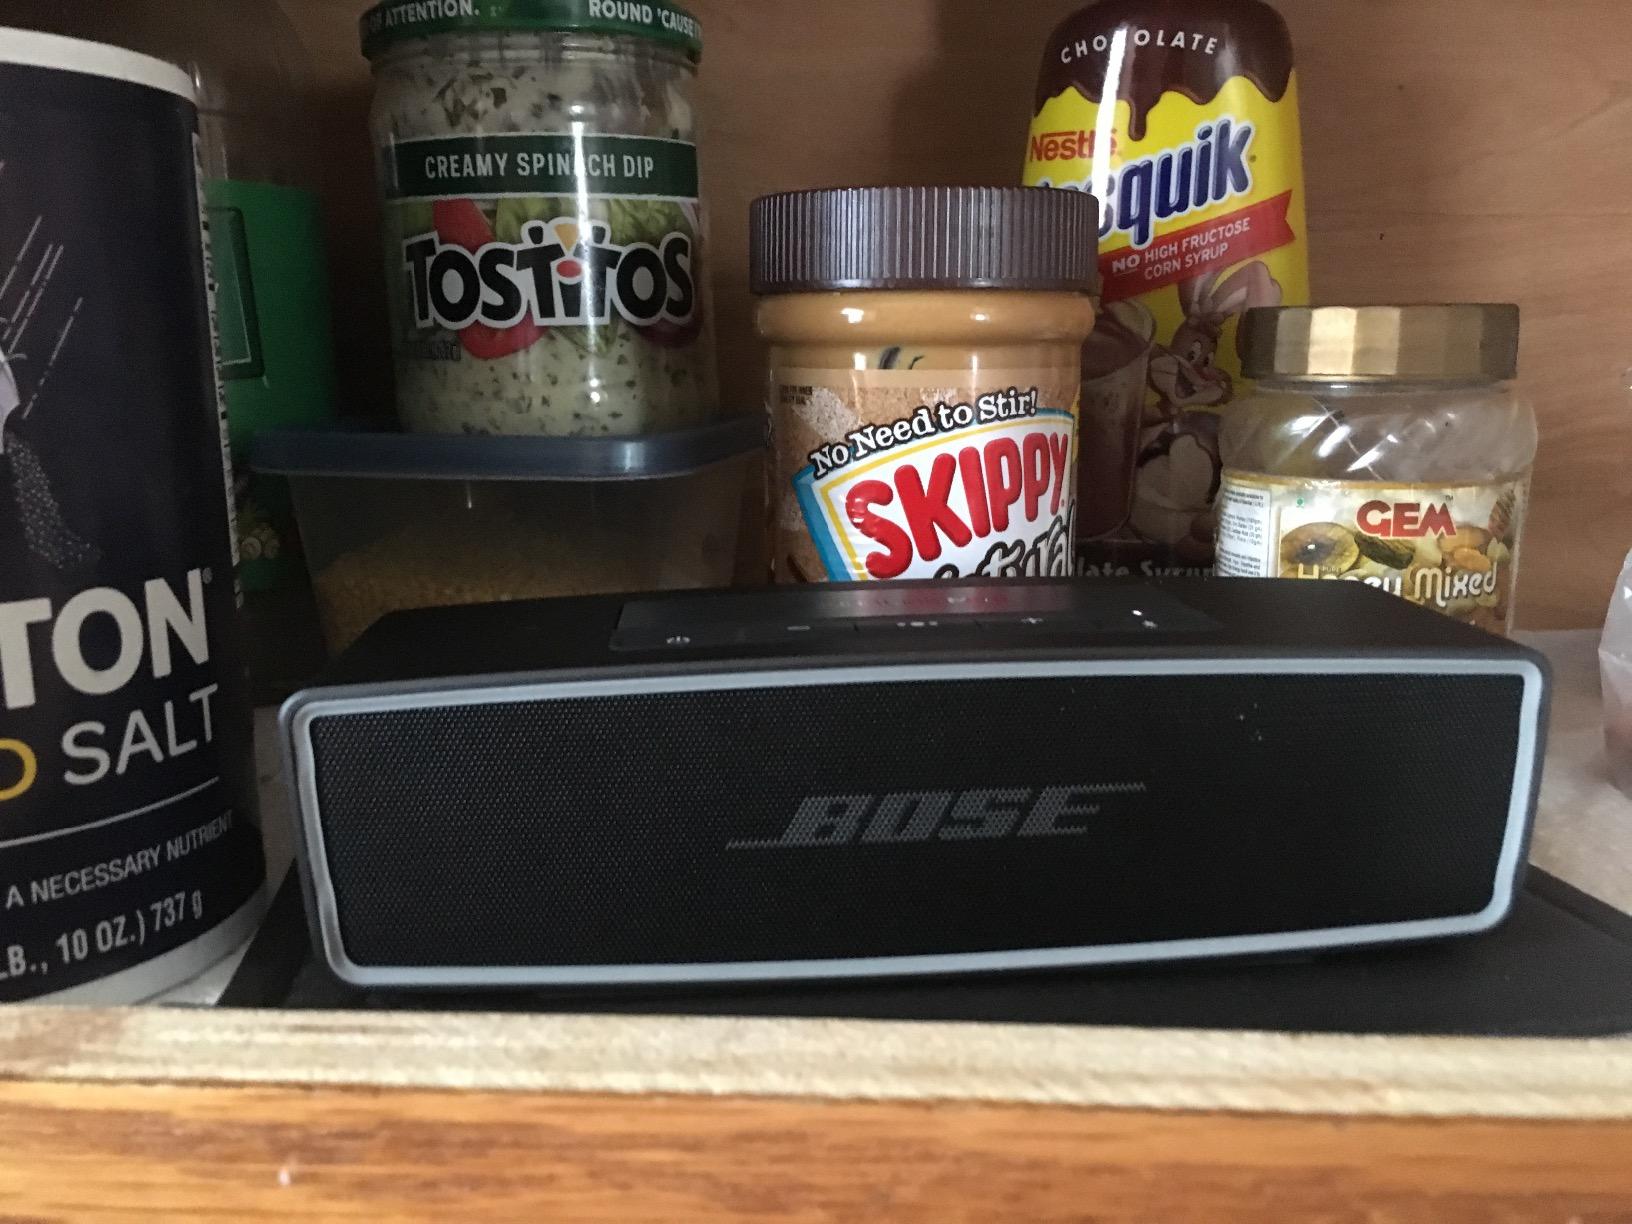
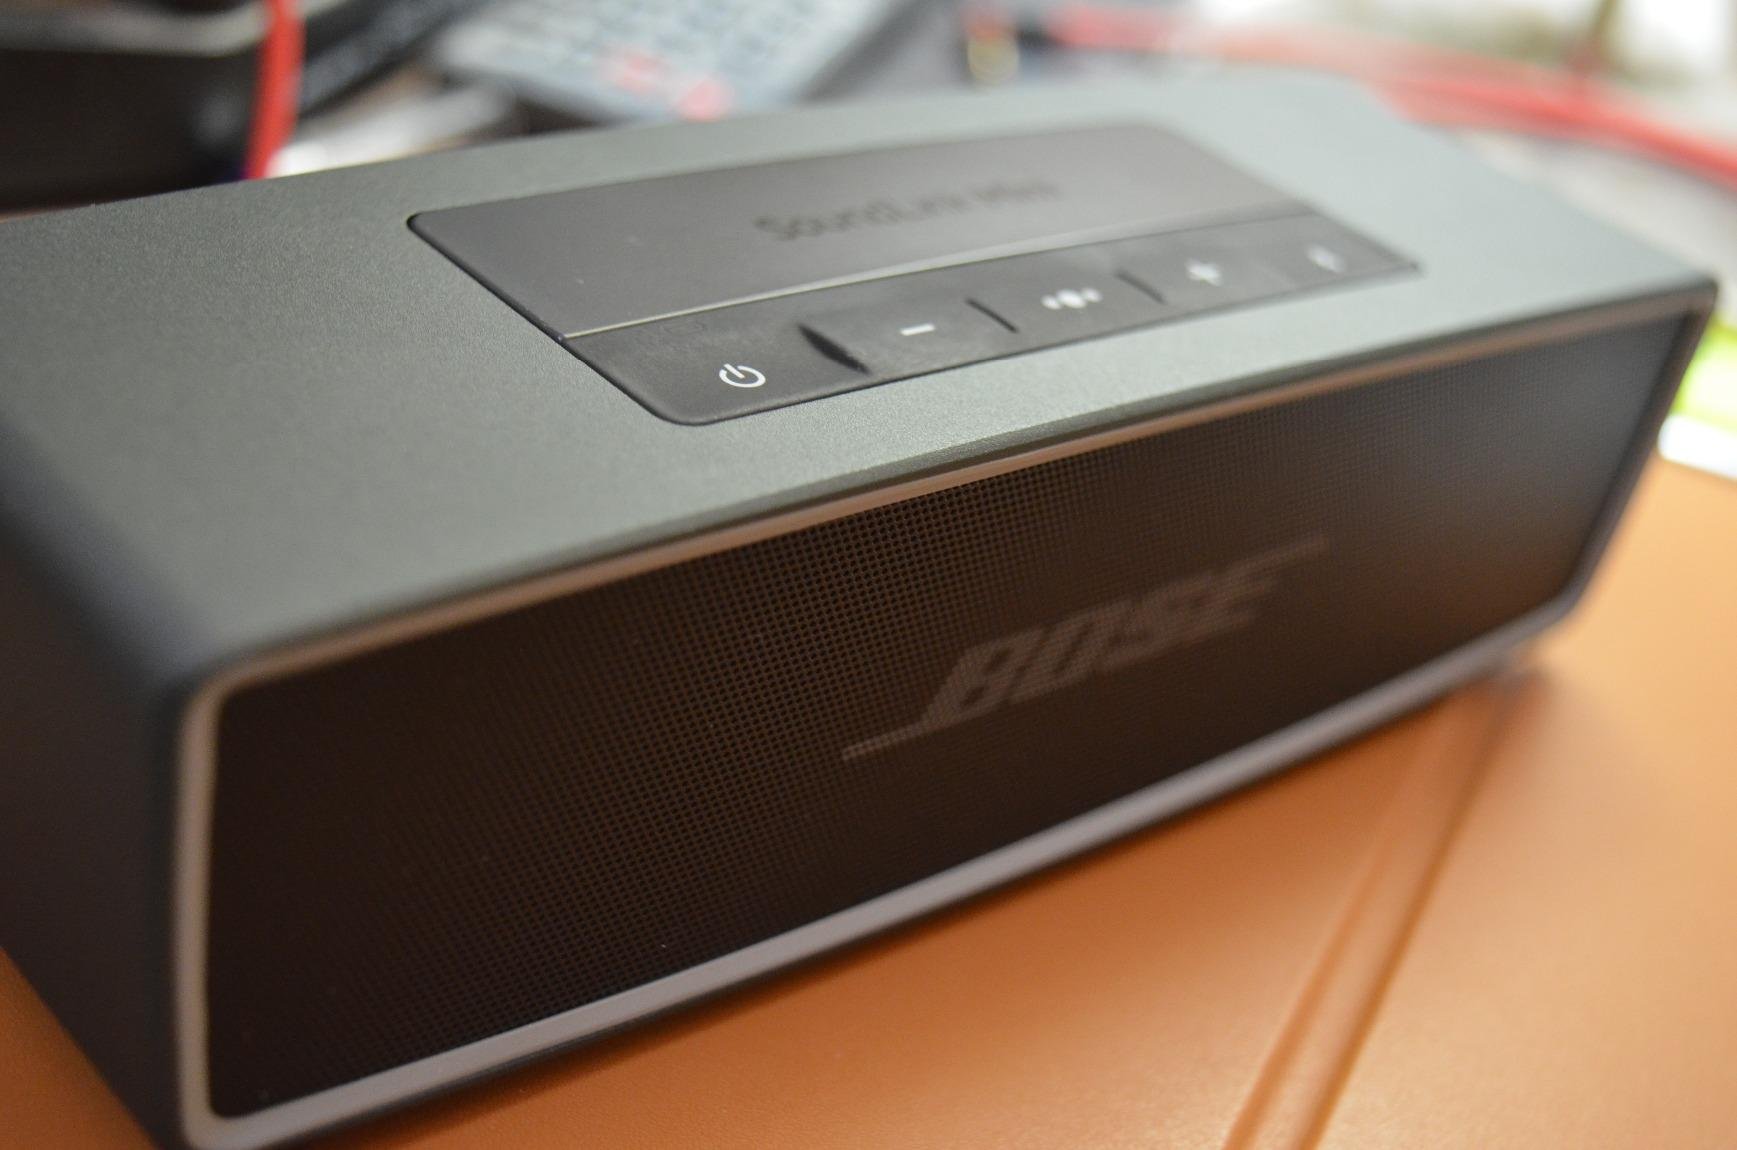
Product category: speaker
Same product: yes